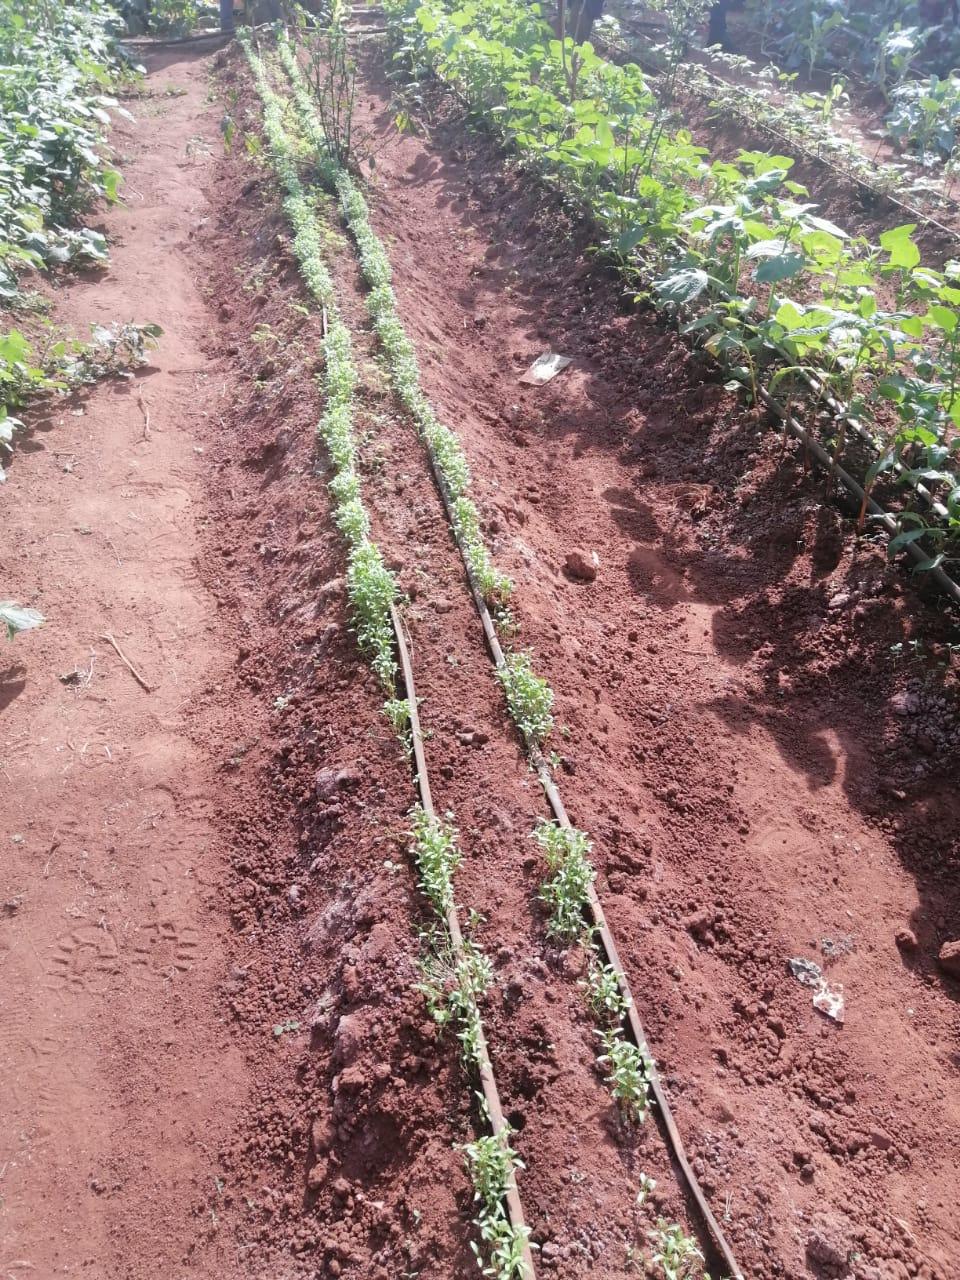
Mipira mirefu inayosaidia kumwagilia shambani, imelazwa katikati ya matuta ili kumwaga maji kwenye mashina ya mimea.